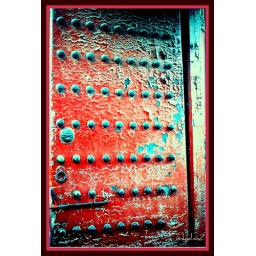
A typical thick, heavy, metal studded wooden door in the Forbidden City, Beijing, China.